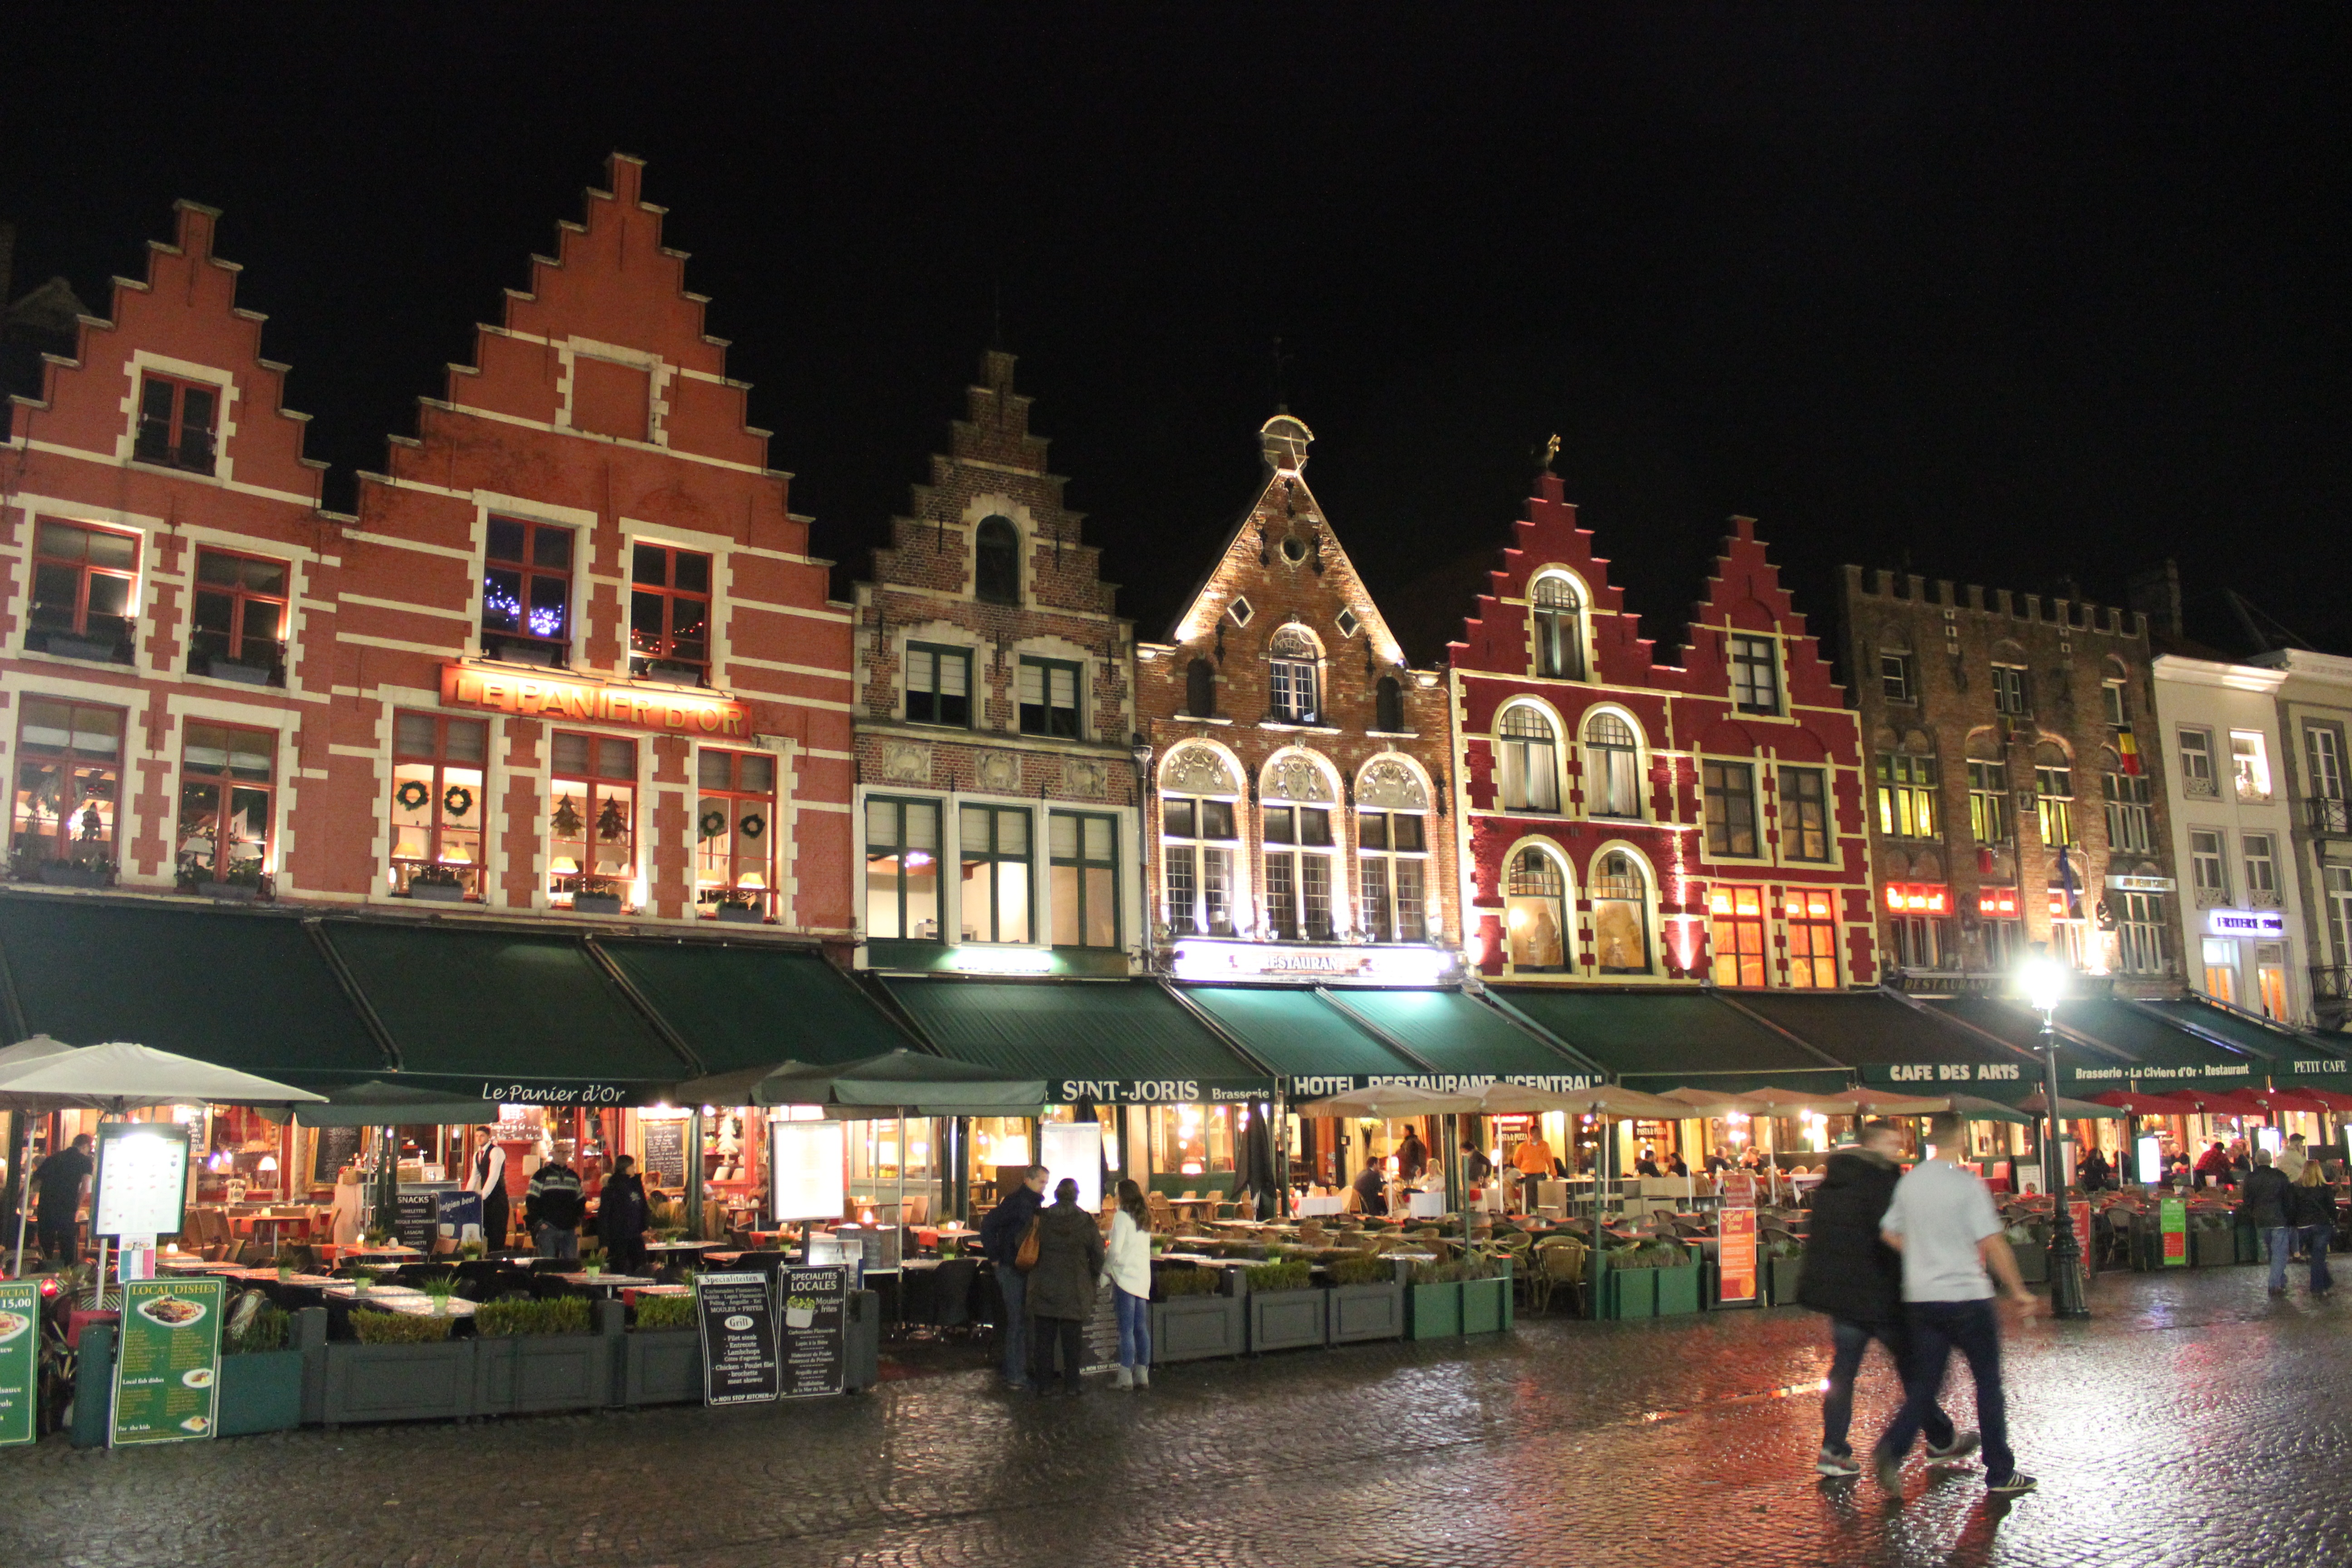
people, street, night, town, cityscape, evening, landmark, tourism, waterway, belgium, bars, brussels, pubs